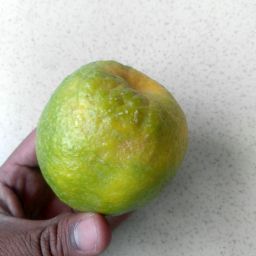
Fruit: Orange
Quality: Good